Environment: lab
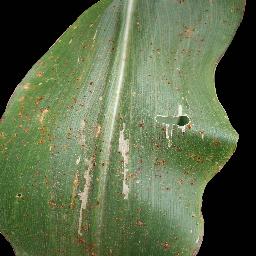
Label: common_rust